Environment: real
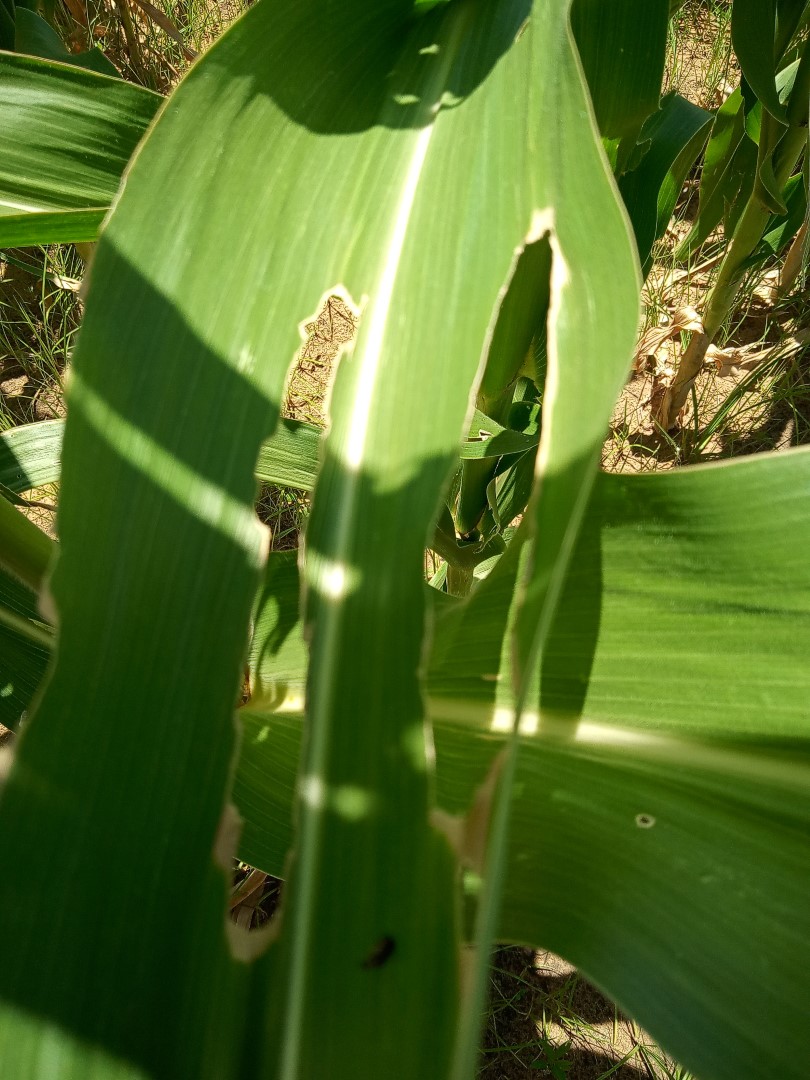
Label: fall_armyworm